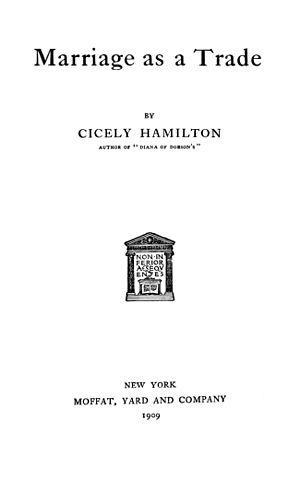
Cicely Hamilton, née le 15 juin 1872 à Londres où elle meurt le 6 décembre 1952, est une actrice, écrivaine et journaliste britannique.